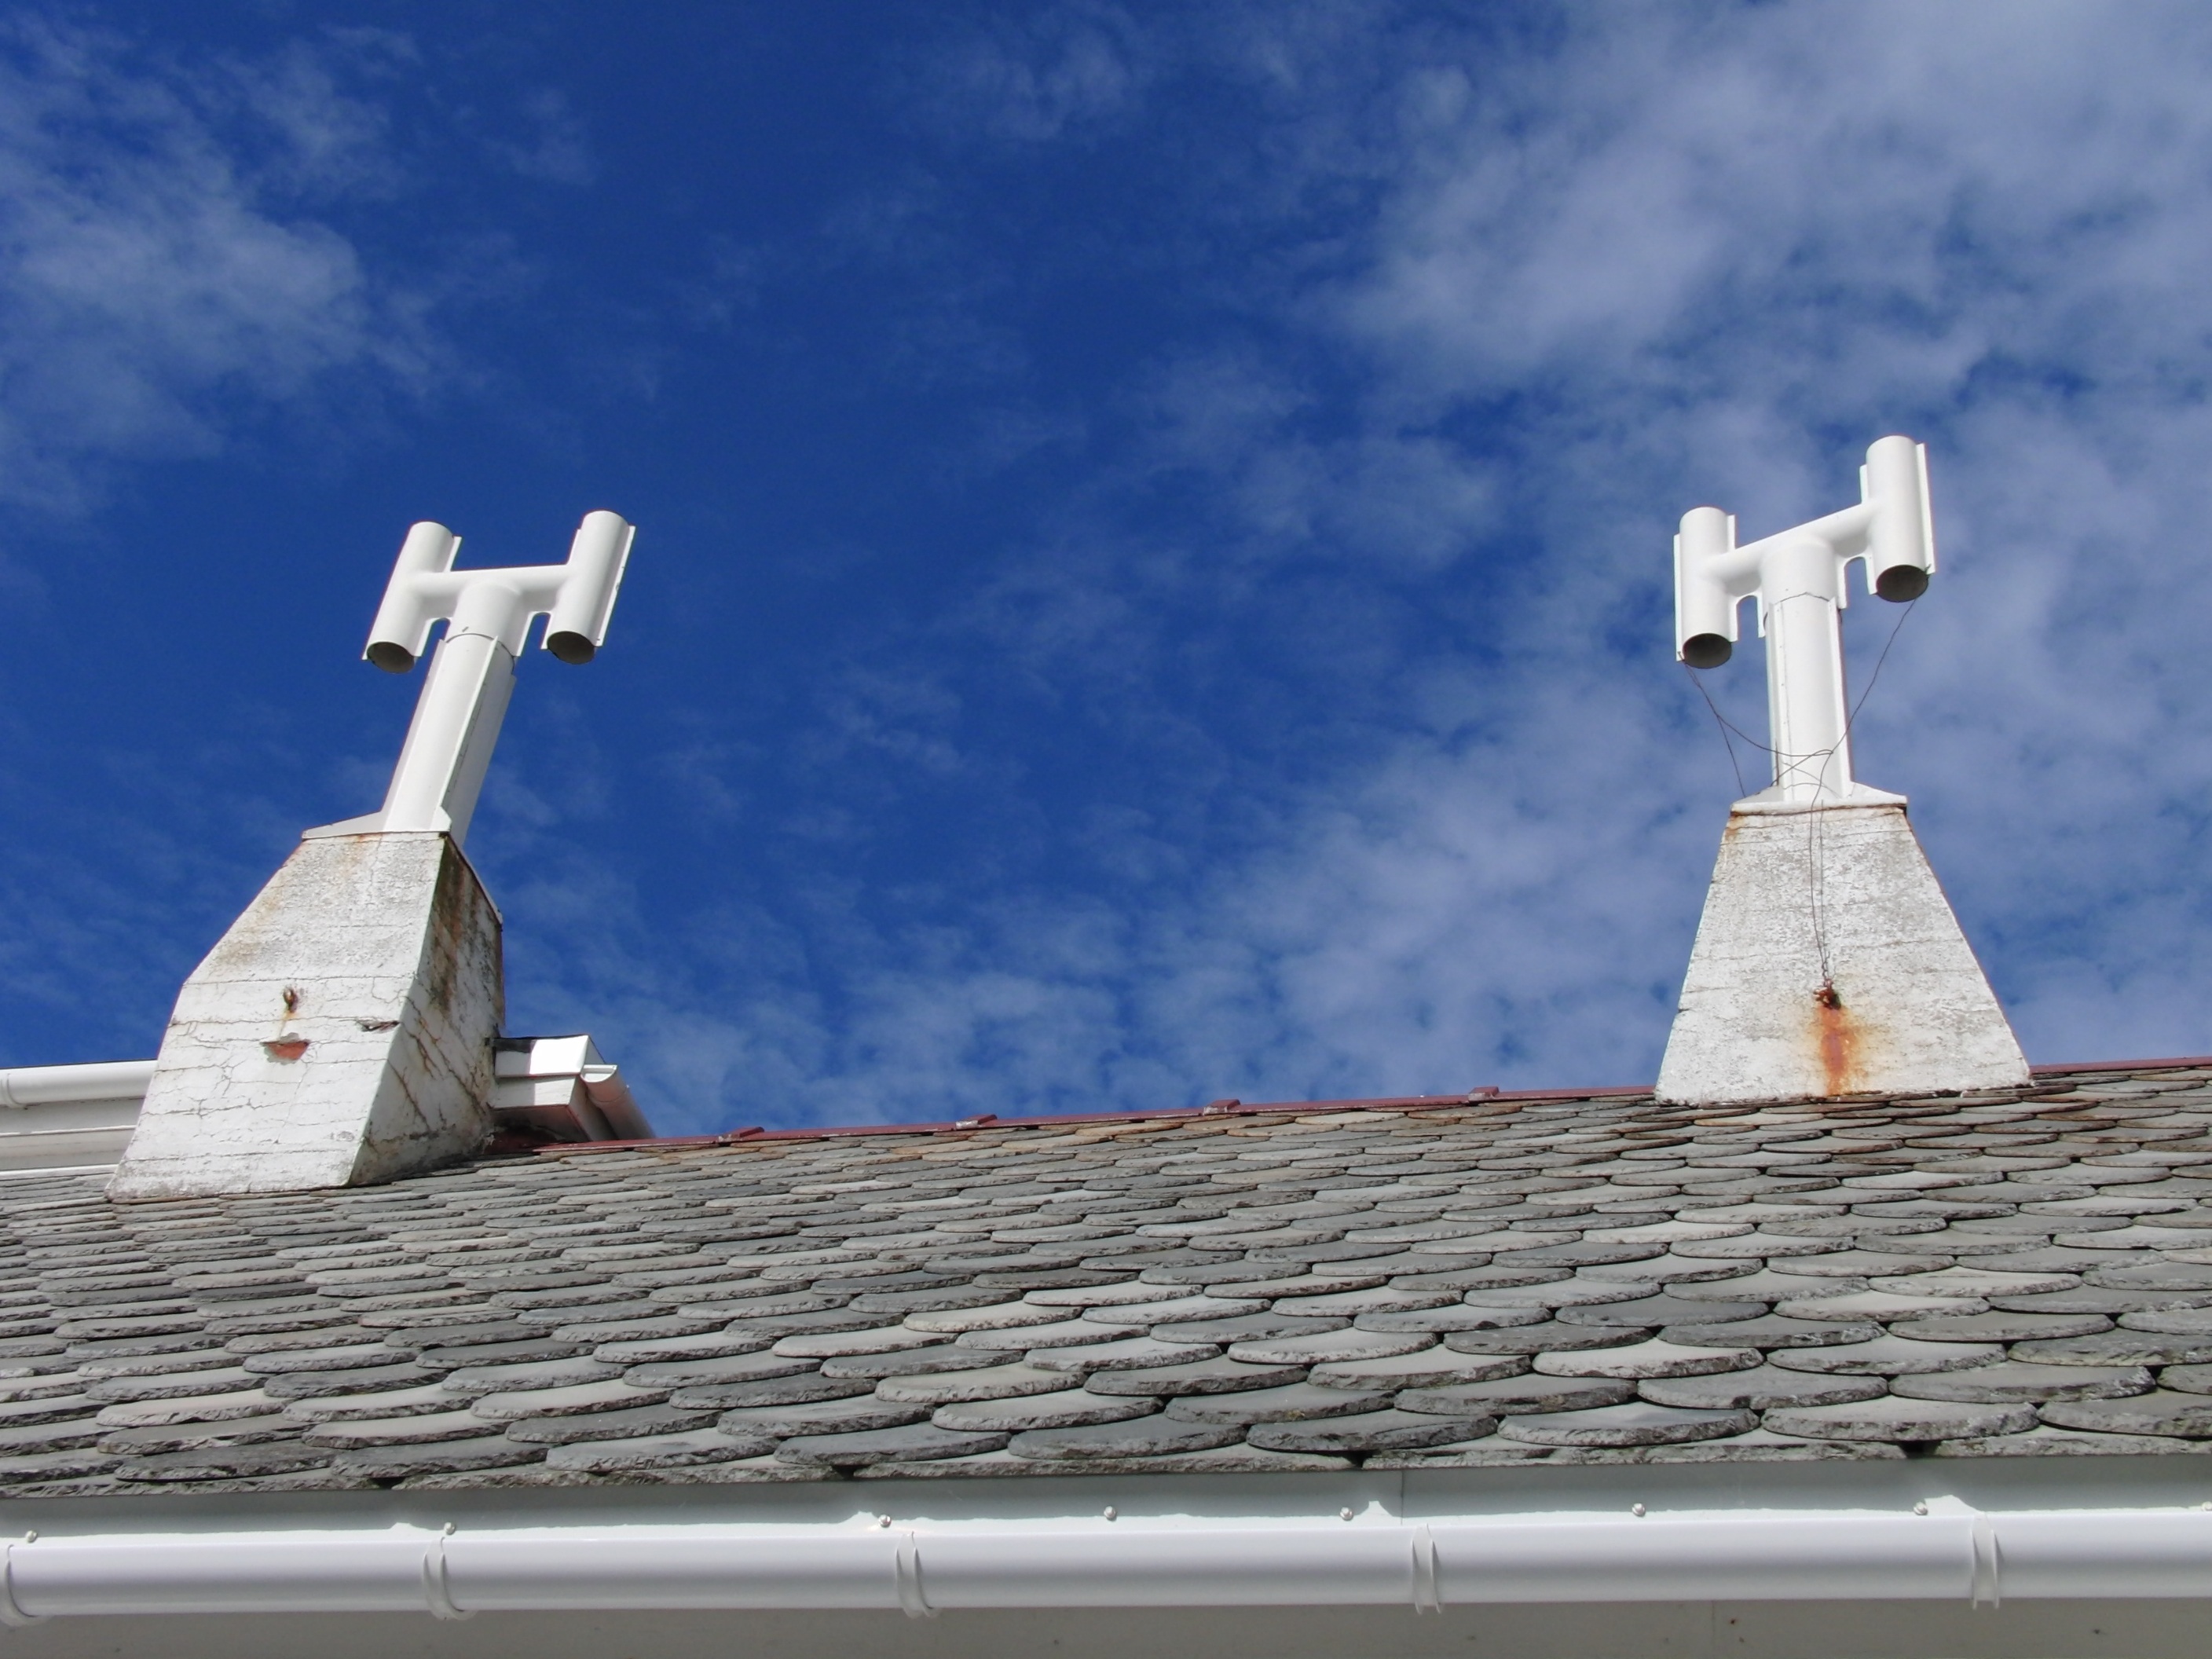
cloud, architecture, sky, white, wind, roof, building, smoke, steel, construction, tower, metal, chimney, blue, blue sky, pipe, steeple, pollution